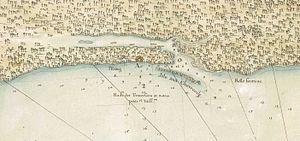
Carte de la coste du nouveau Biloxy avec les isles des environs pour faire voir la situation de la rade de l'isle aux vaisseaux, et celle de l'isle de la Chandeleur, [17..]. Zoom sur Biloxy.
Biloxi est une ville de l'État du Mississippi durement touchée en 2005 par l'ouragan Katrina. La ville prend le nom des Amérindiens Biloxi, qui habitaient la région.
La Louisiane ou Louisiane française était un territoire de la Nouvelle-France, espace contrôlé par les Français en Amérique du Nord, aux XVIIᵉ et XVIIIᵉ siècles. Elle fut baptisée en l'honneur du roi Louis XIV par l'explorateur Cavelier de La Salle. Immense espace allant des Grands Lacs au golfe du Mexique, elle était divisée en deux secteurs appelés « Haute-Louisiane » et « Basse-Louisiane ». Le fleuve Mississippi constituait l'épine dorsale de la colonie.
Deer Island, est une île côtière de l'État du Mississippi aux États-Unis. Elle est située dans le prolongement de la ville de Biloxi.
Le fort Maurepas fut un fort français construit en 1699 afin de protéger les côtes de la Louisiane française donnant sur le golfe du Mexique.